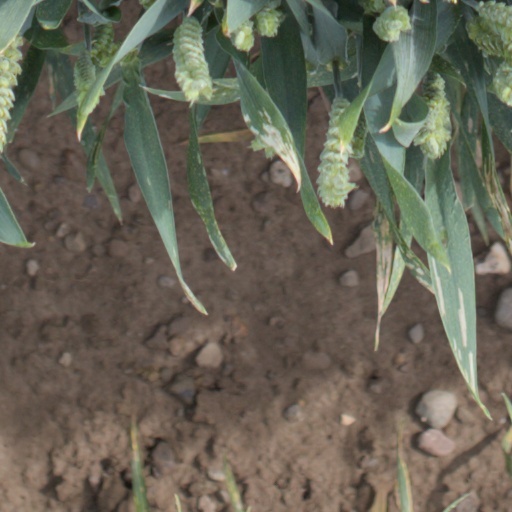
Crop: wheat